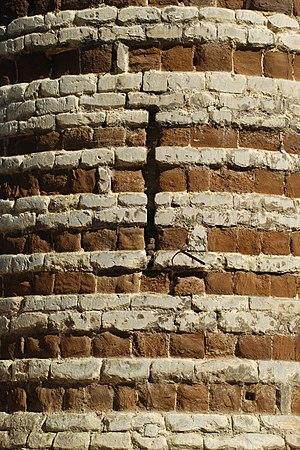
Belgique - Brabant flamand - Louvain - Première enceinte de Louvain - terrain des hôpitaux universitaires Saint-Pierre et Saint-Raphaël
La première enceinte de Louvain réalisée en pierre et non en pieux de bois date du milieu du XIIᵉ siècle.